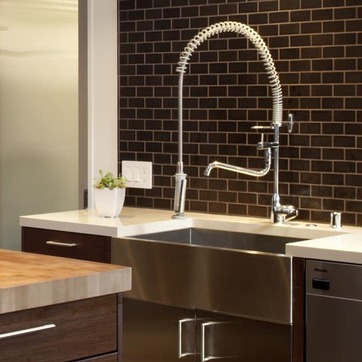
Material: metal